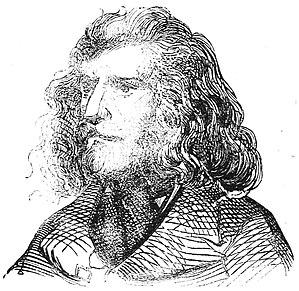
Demon Pursan. Illustration du Dictionnaire infernal de Jacques Auguste Simon Collin de Plancy par Louis Le Breton, 6eme édition, 1863.